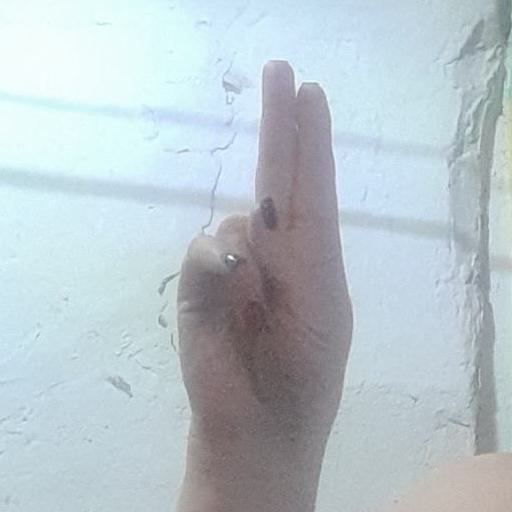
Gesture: two_up